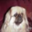
Label: dog